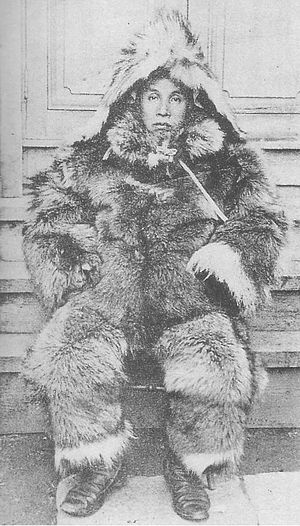
Den japanske antarktisekspedition 1910–12
Nobu Shirase, leder af den japanske antarktisekspedition 1910–1912
"Den japanske antarktisekspedition 1910-12 var den første opdagelsesrejse til det antarktiske kontinent gennemført af en japansk ekspedition. Et mandskab på 27 under ledelse af løjtnant Nobu Shirase forlod Tokyo i december 1910 med fartøjet ""Kainan Maru"". De ankom til isen den 26. februar 1911 og sejlede videre ind i Rosshavet. Det var sent i den antarktiske sommersæson, og ekspeditionsskibet kom ikke længere ind end til Coulman Island. Det returnerede derfor til Sydney for at overvintre.